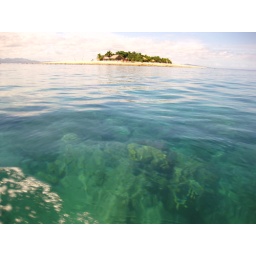
The view from the boat towards South Sea Island, sowing how clear the water was, and the coral reef below us.